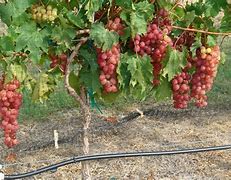
Label: Grapes